Rona Ambrose

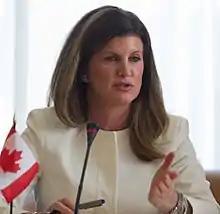
Ambrose in 2014

Ronalee Ambrose Veitch (née Chapchuk; born March 15, 1969) is a former Canadian politician who served as leader of the Official Opposition and interim leader of the Conservative Party from 2015 to 2017. She was the member of Parliament (MP) for Sturgeon River—Parkland from 2015 to 2017, after previously representing Edmonton—Spruce Grove from 2004 to 2015.